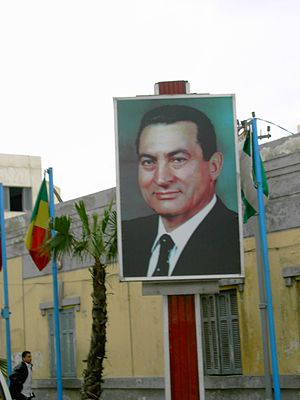
Nationaldemokratiske parti (Egypten)
Det Nationaldemokratiske Parti NDP, er et politisk parti i Egypten. Det har været medlem af den internationale organisation af socialdemokratiske og enkelte socialistiske partier Socialistisk Internationale. På grund af af de vedvarende uroligheder i Egypten blev partiet den 31.januar 2011 frataget deres medlemskab.